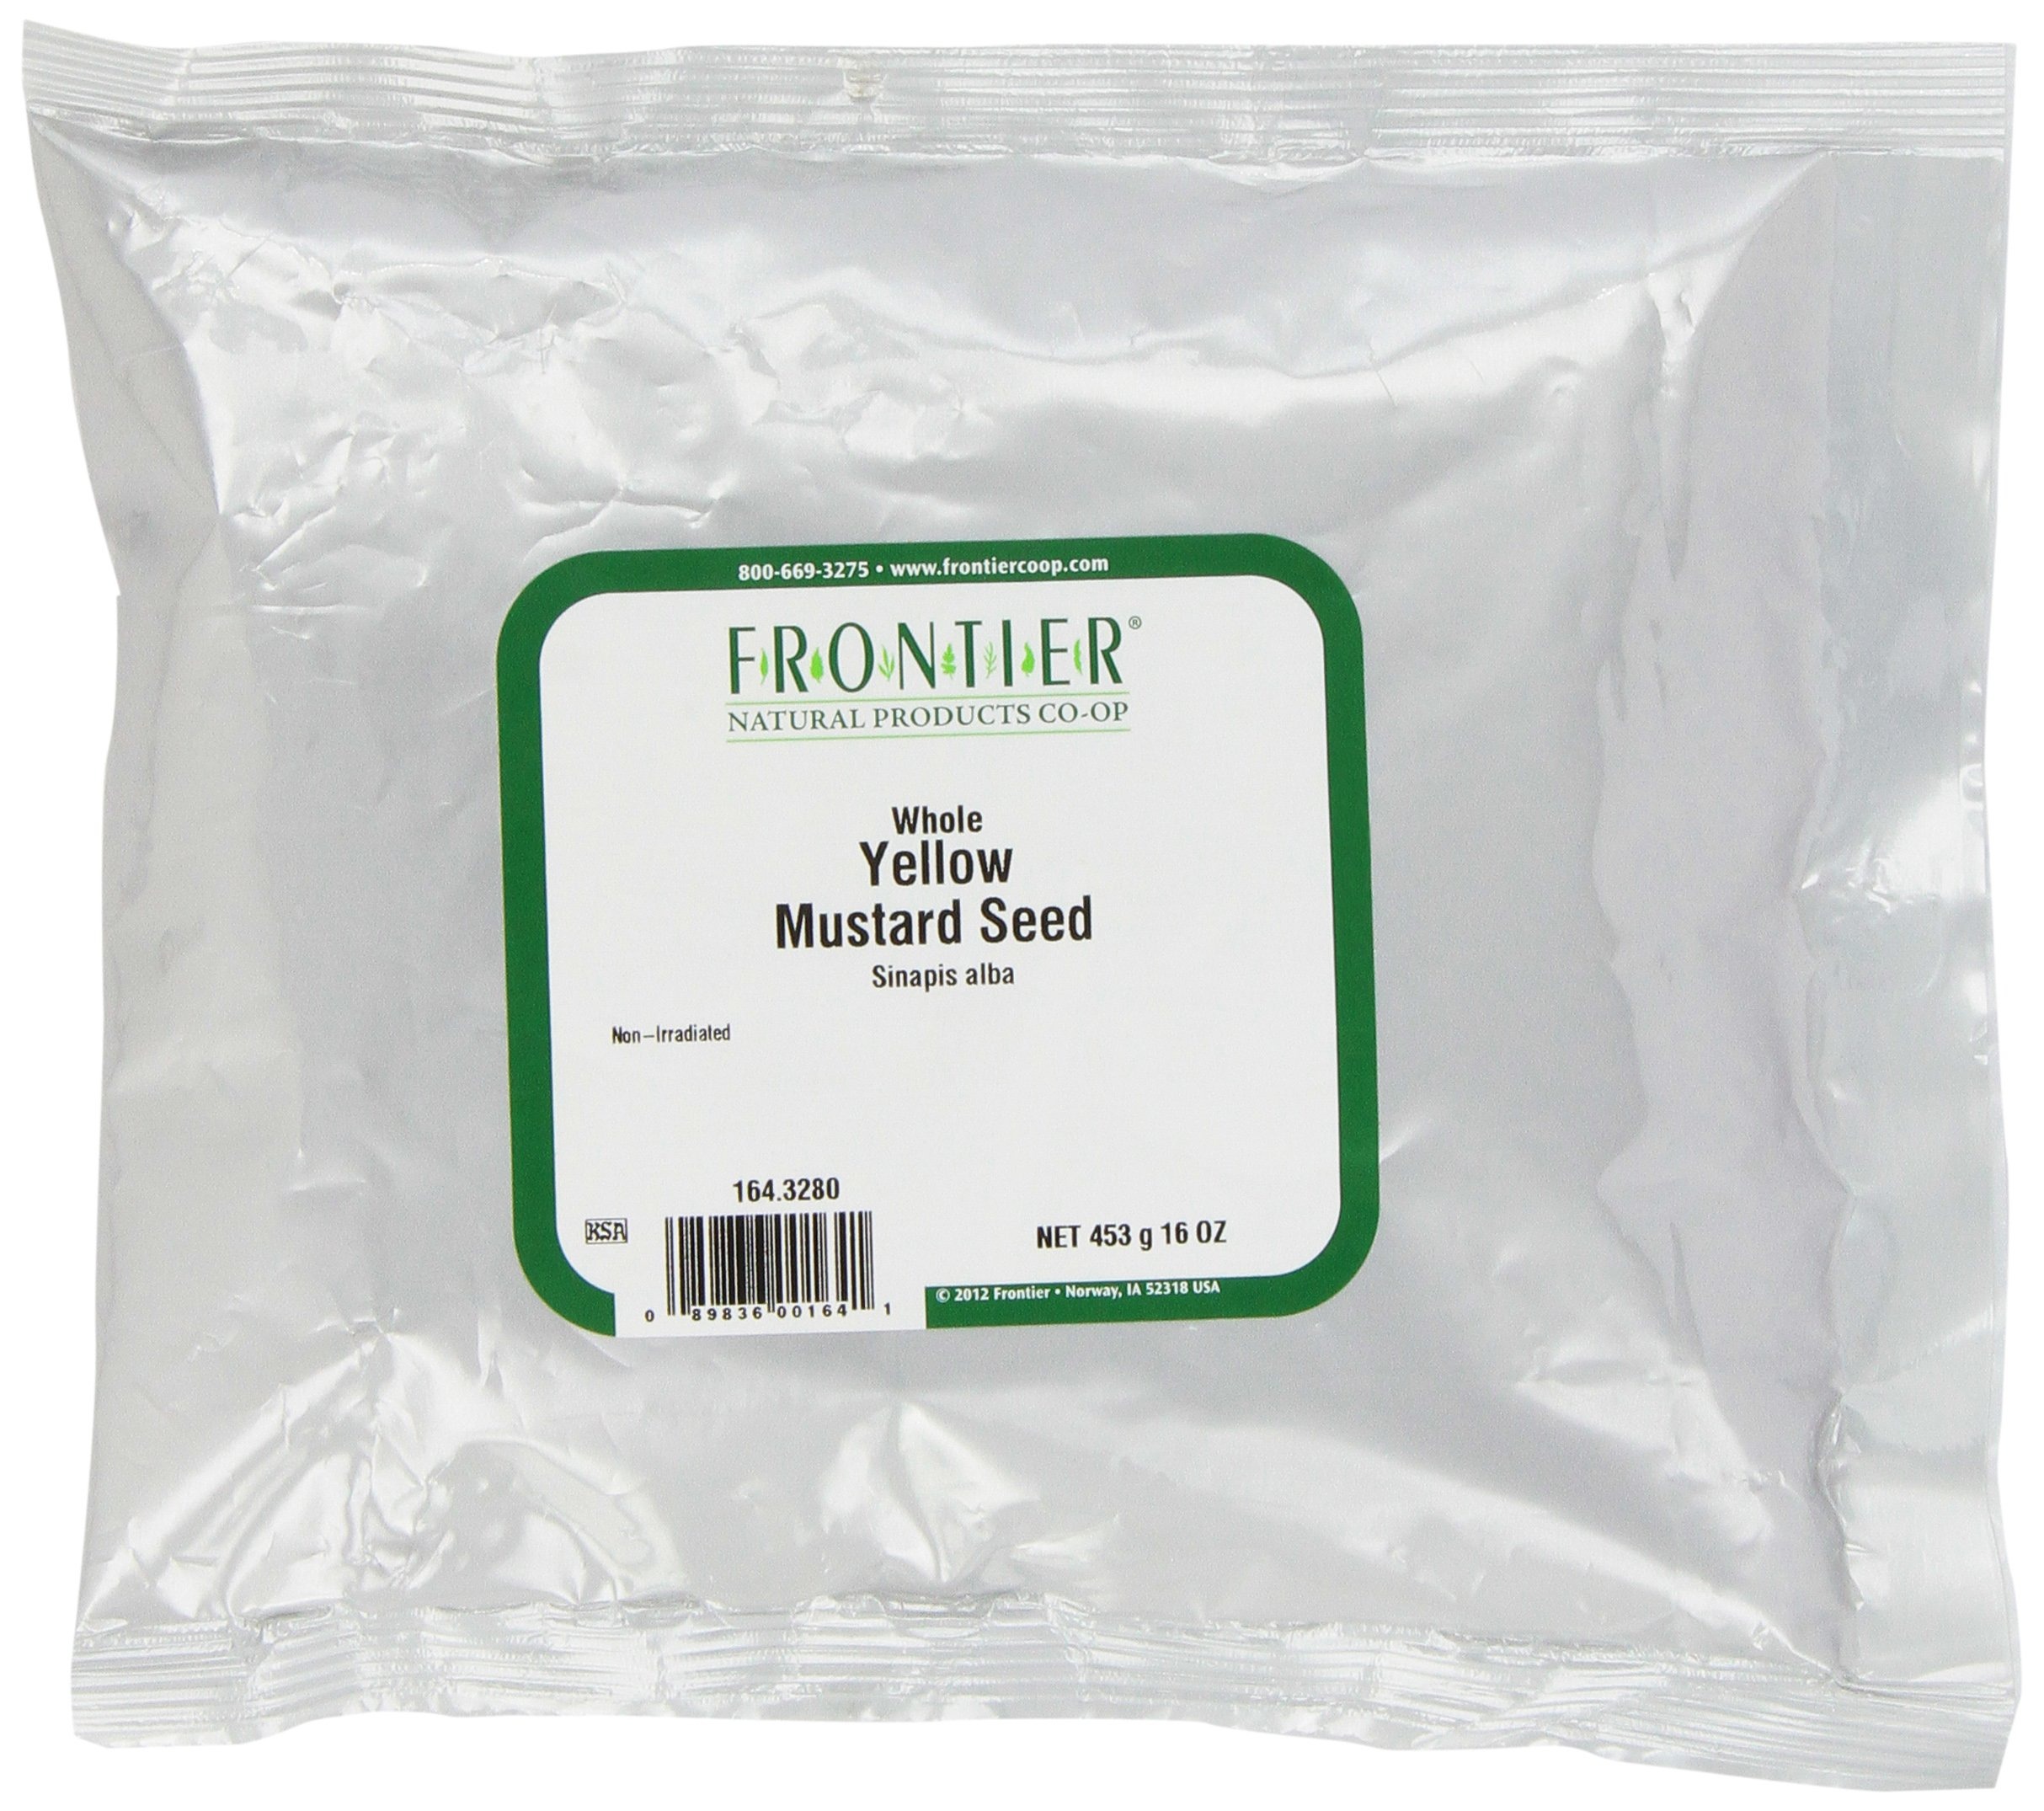
Item Name: Frontier Mustard Seed, Yellow Whole (#1 Grade), 16 Ounce Bags (Pack of 3)
Bullet Point 1: Three 1 Pound Bulk Bags
Bullet Point 2: Whole yellow mustard seed for hot, tangy flavor in sauerkraut, pickles and curries
Bullet Point 3: All-Natural, Kosher
Bullet Point 4: Non-Irradiated
Bullet Point 5: Frontier is a member owned co-op, responsible to people and planet
Value: 48.0
Unit: ounce

Price: 8.54